Illegal dumping

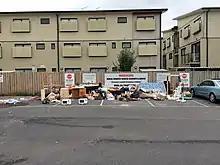
Anti-dumping signage in Glenroy, Victoria, Australia

Increasing offenders’ risk of arrest is also a way to combat illegal dumping. The most common way to accomplish this is through surveillance measures, such as video cameras. Camera footage can help law enforcement officials identify dumpers while also collecting data on peak dumping periods. Installation of fake cameras has also been shown to be a deterrent. Police patrols, helicopter and plane surveillance, and community surveillance are also options for increasing risk. A police presence generally deters illegal activity, while US community surveillance depends upon residents reporting known illegal dumpers to law enforcement for a reward. The cities of Los Angeles, Sacramento, and Oakland all implement similar reporting schemes.